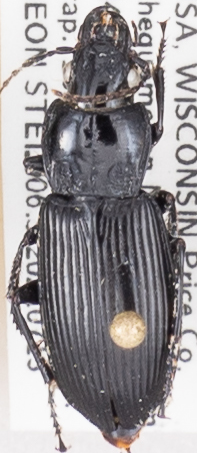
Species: Pterostichus melanarius melanarius
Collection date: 2021-07-13
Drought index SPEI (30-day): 0.136
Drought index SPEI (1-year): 0.132
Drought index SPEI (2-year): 1.45